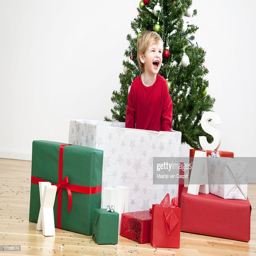
christmas toddler - jumping out of a gift